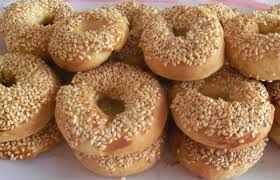
Yemek: simit